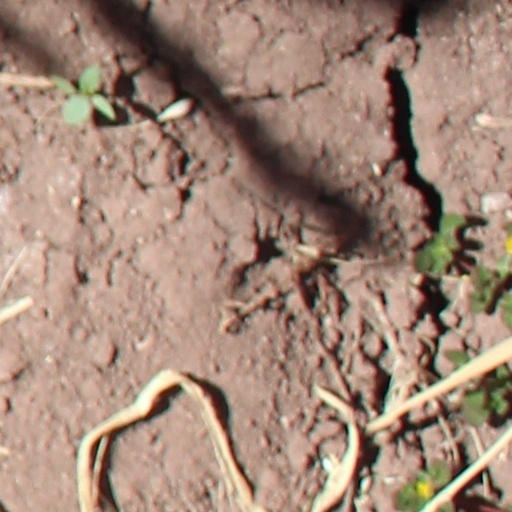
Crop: wheat